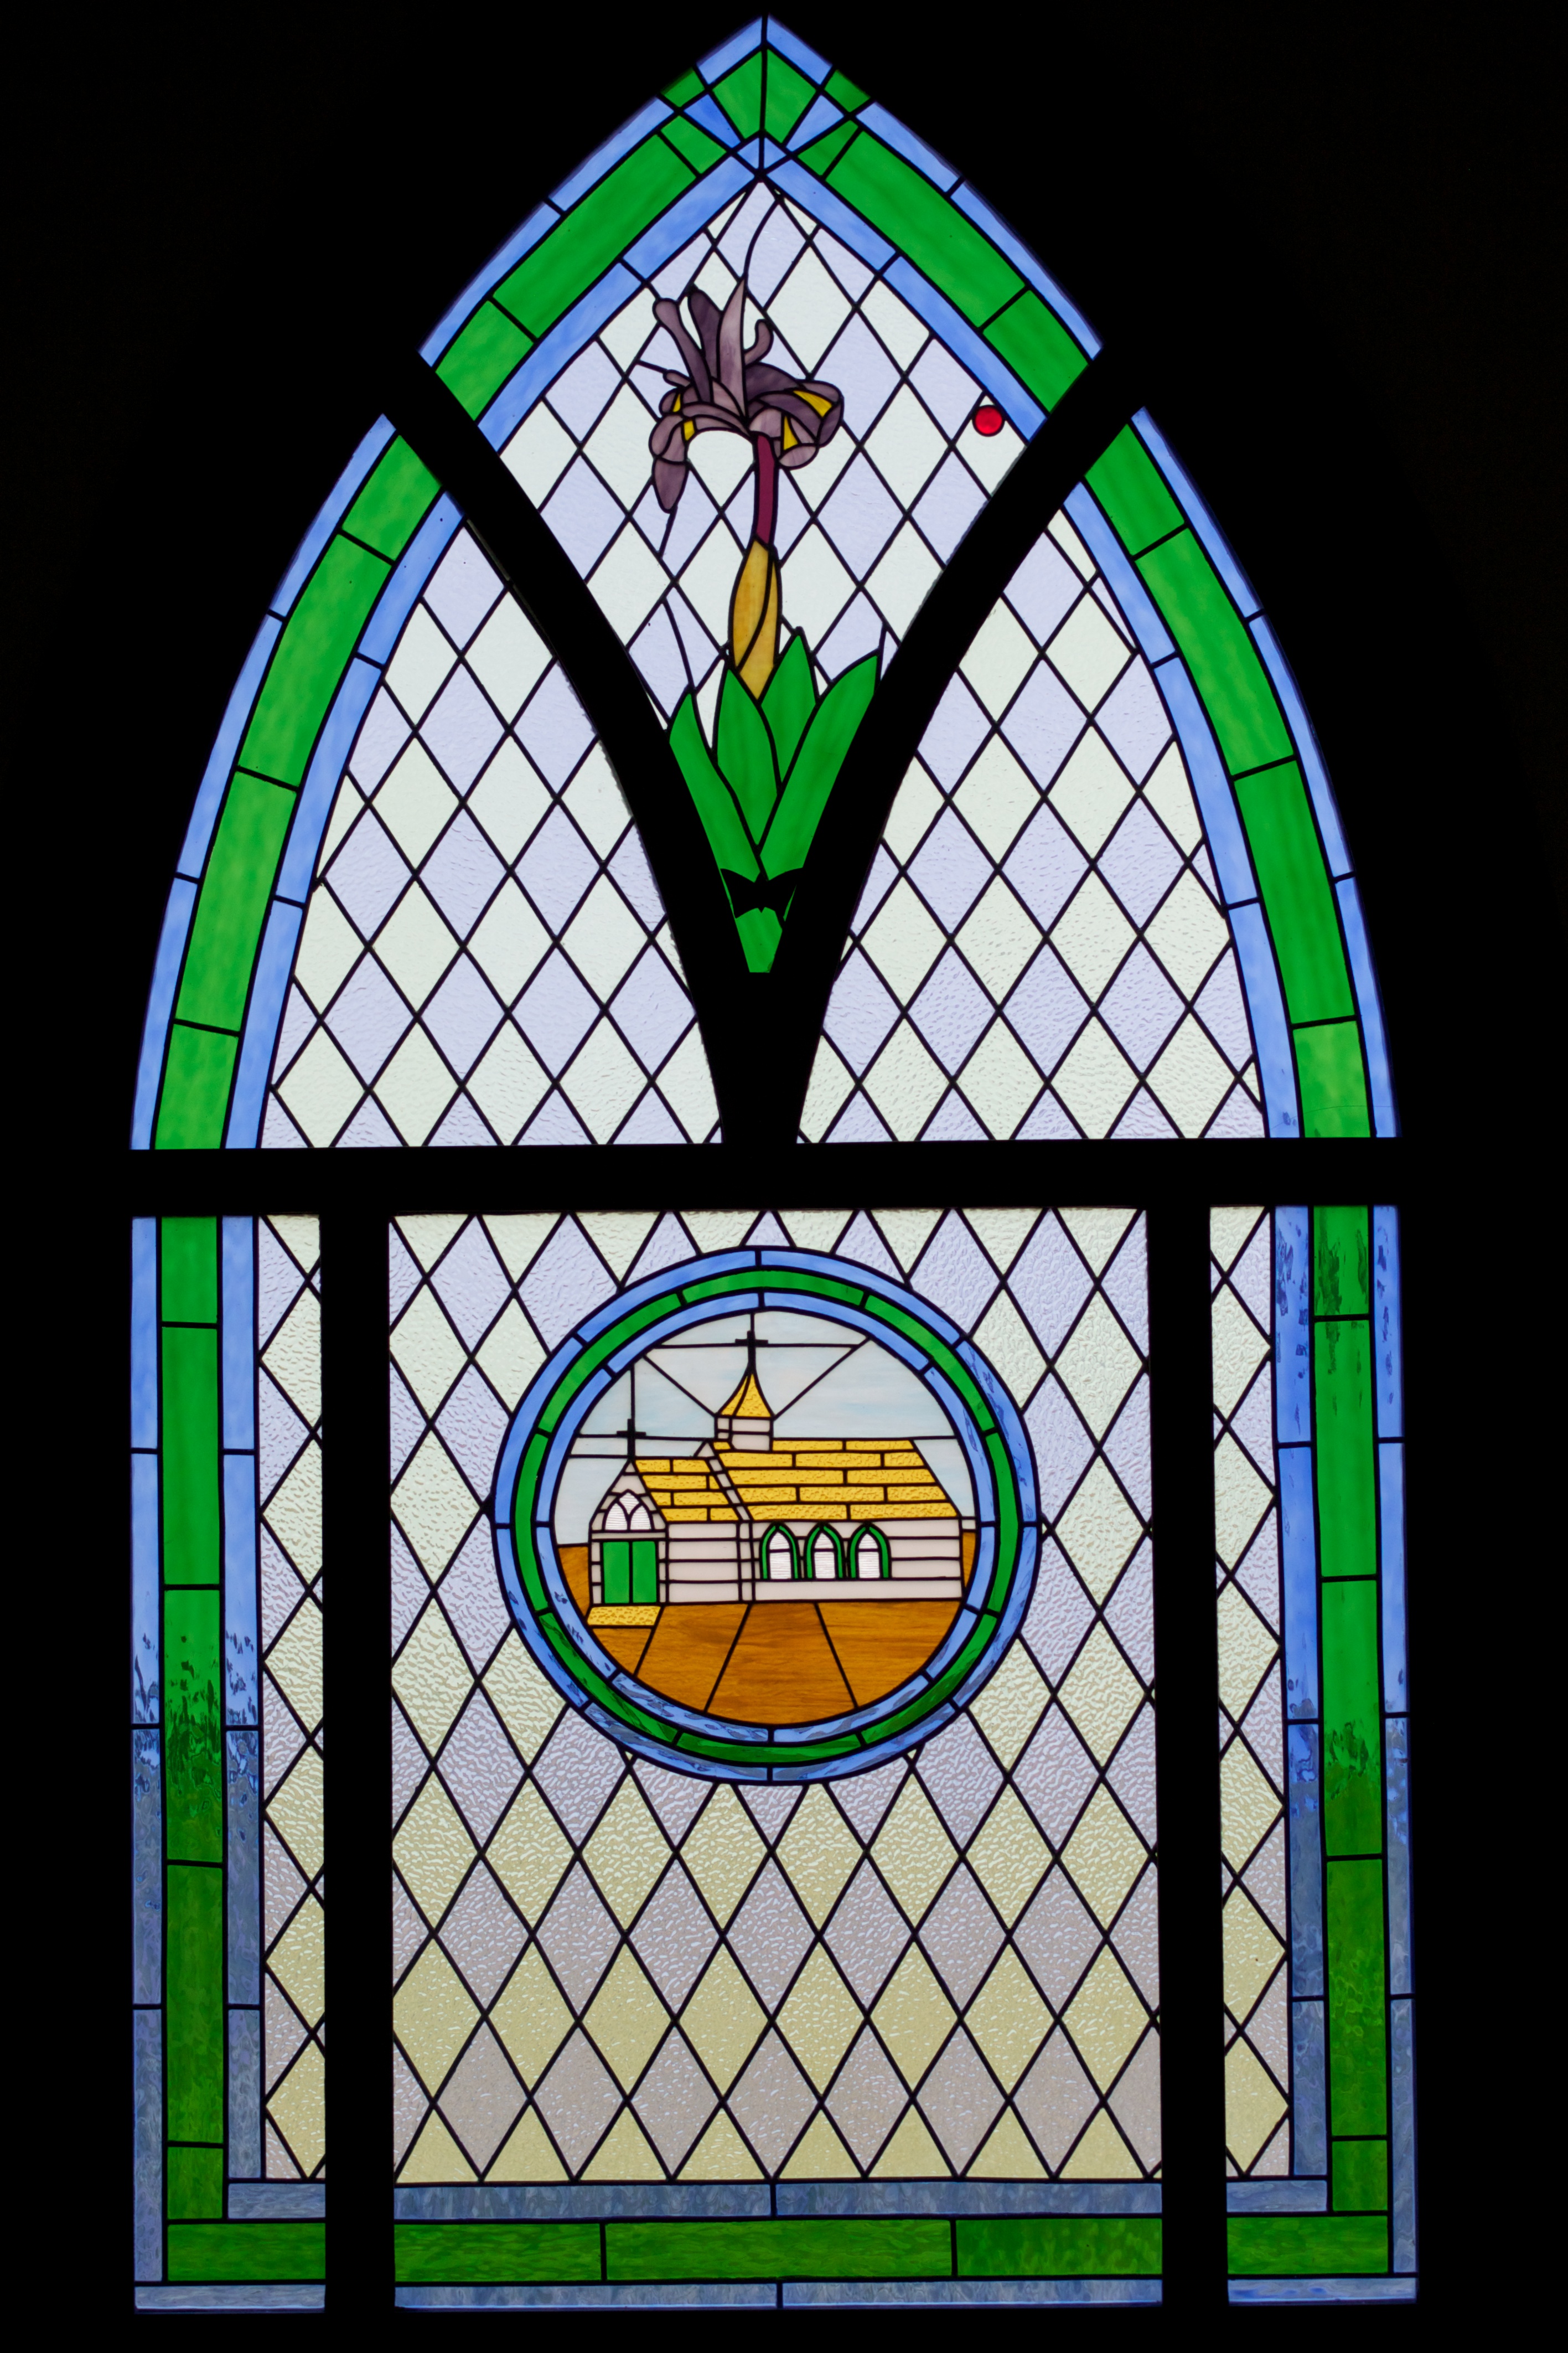
window, glass, material, stained glass, circle, symmetry, odyssey, wyoming, daylighting